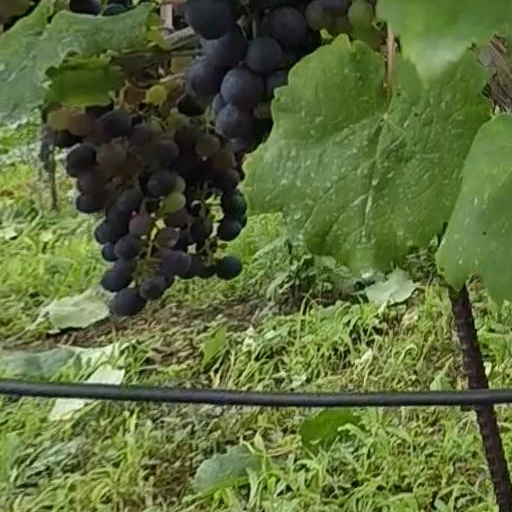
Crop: grape